History of Rome

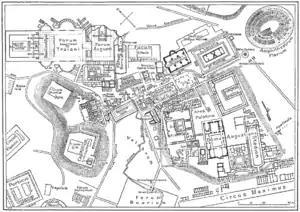
Map of the centre of Rome during the time of the Roman Empire

At the same time, Heraclides stated that 4th-century Rome was a Greek city (Plut. Cam. 22).